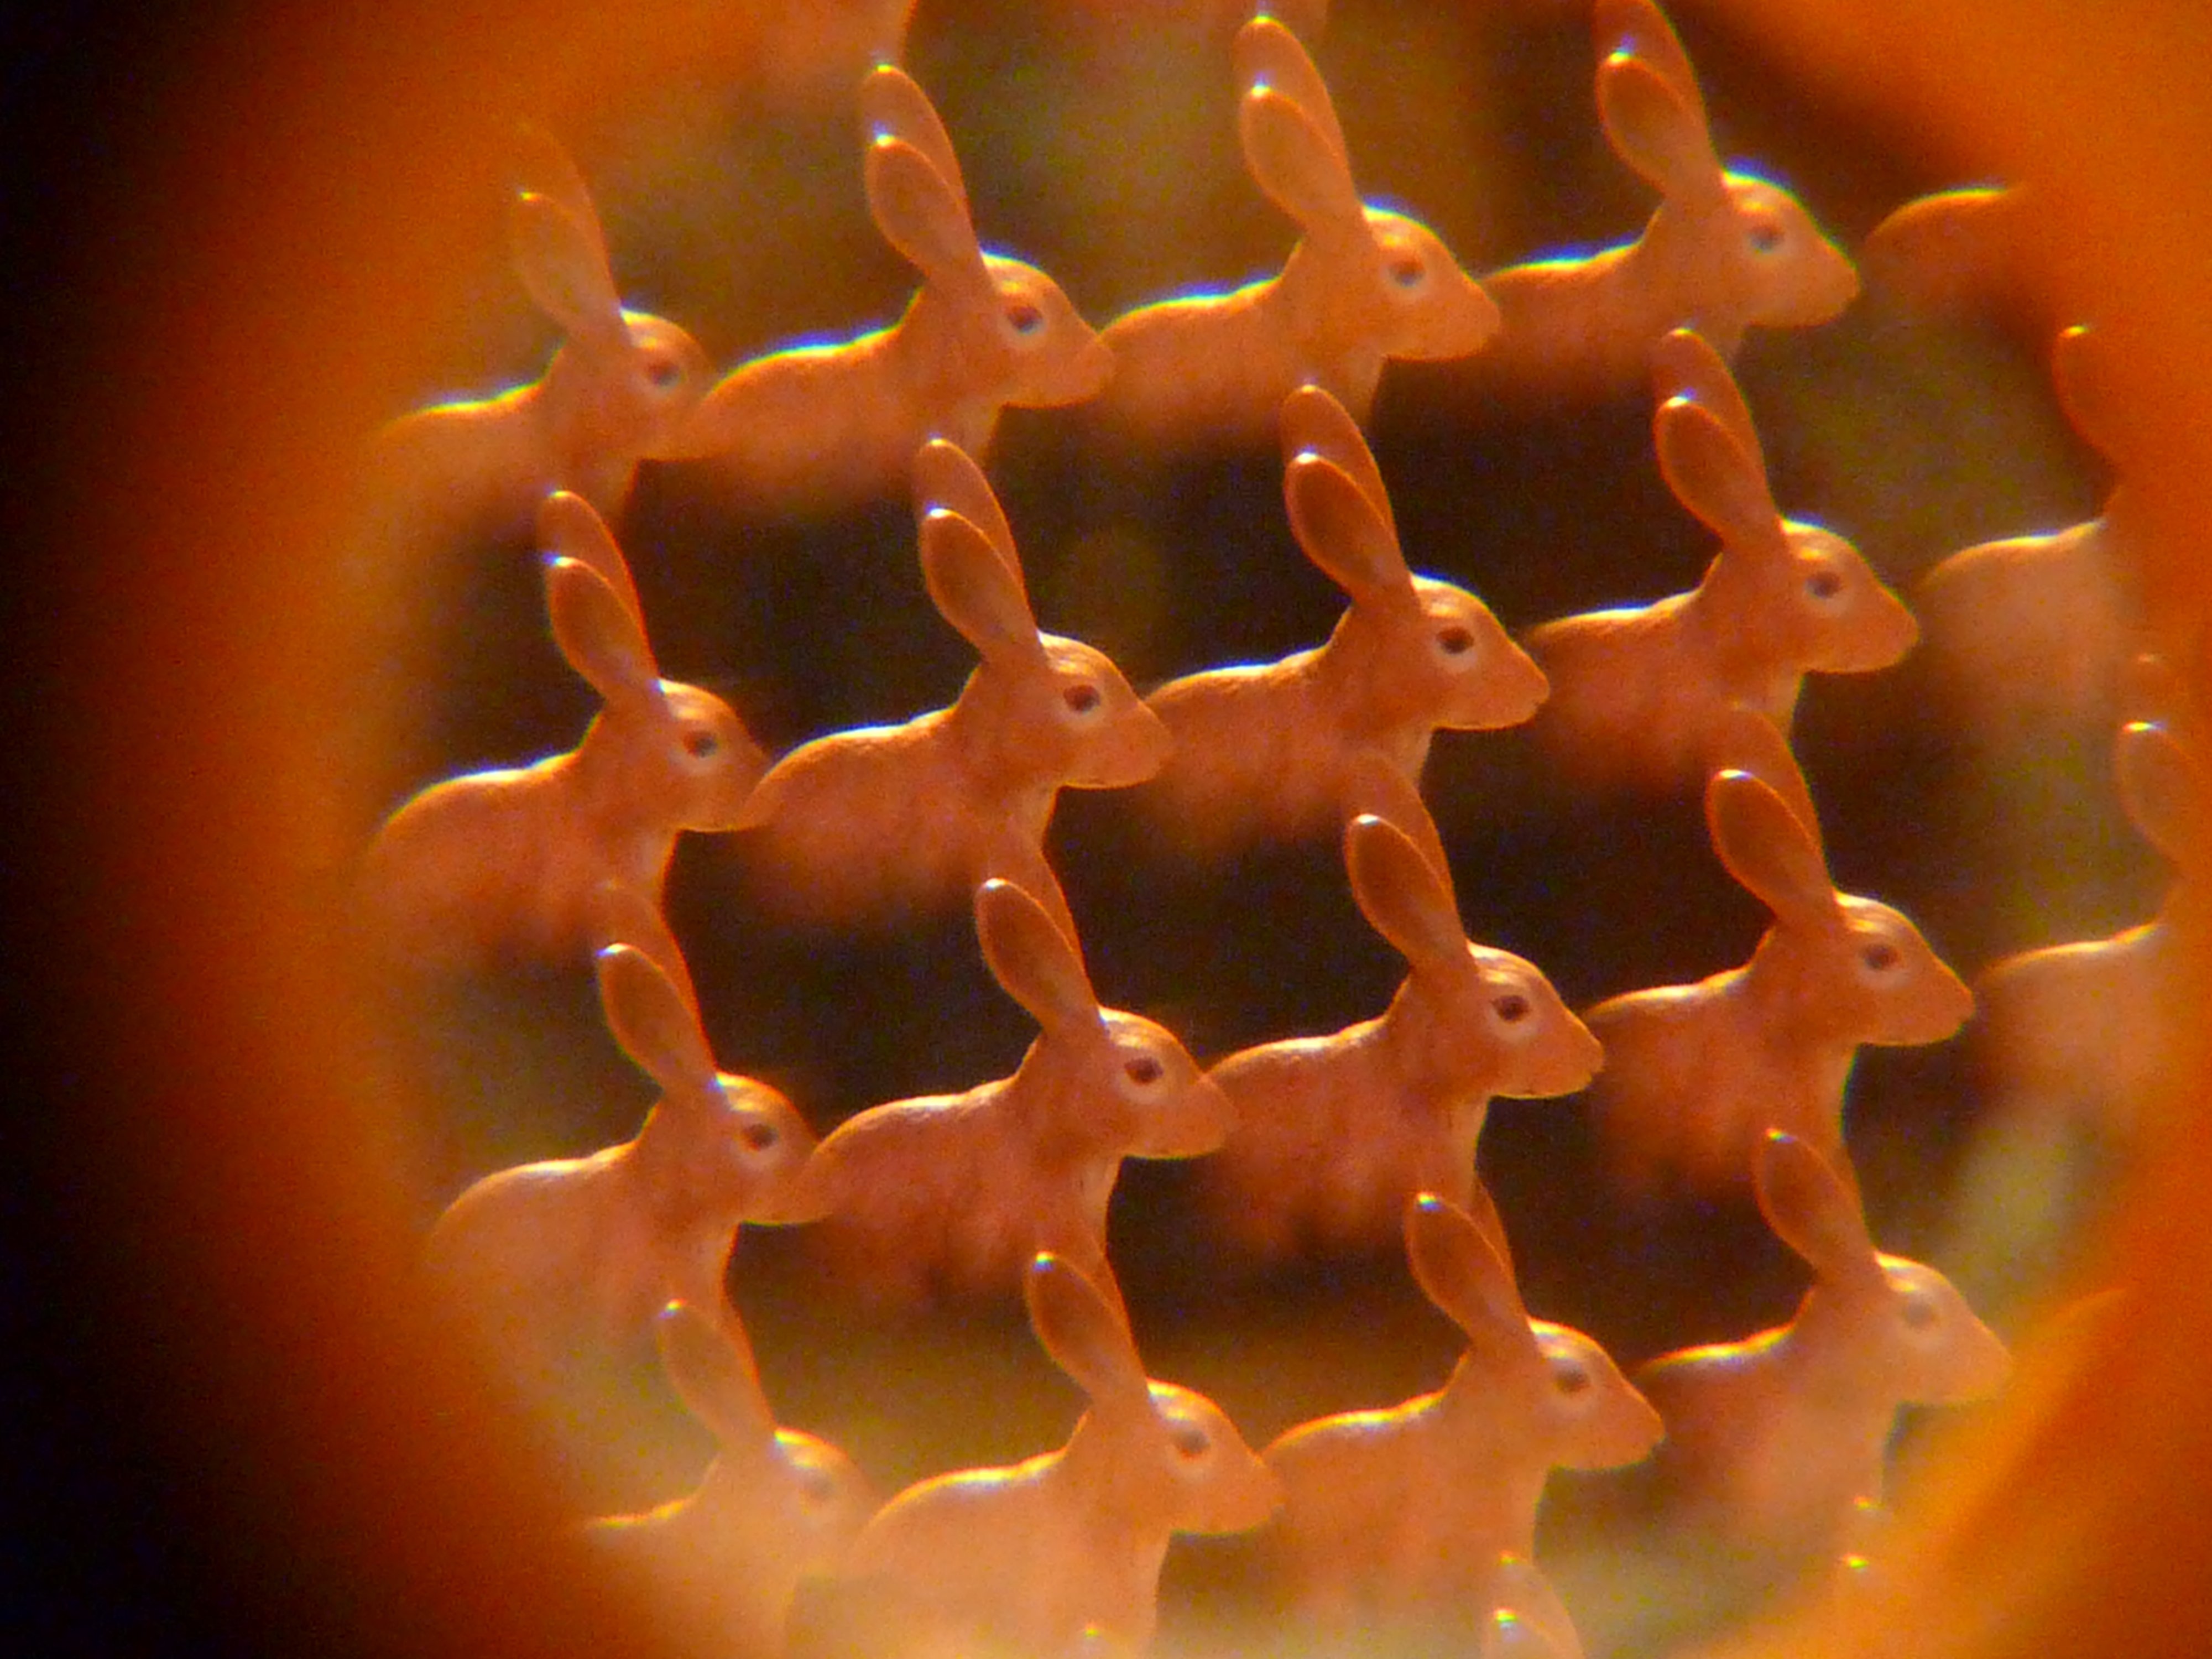
hand, biology, flame, fish, coral, hare, art, kaleidoscope, macro photography